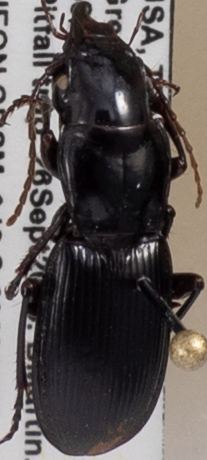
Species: Pterostichus acutipes acutipes
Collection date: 2023-09-26
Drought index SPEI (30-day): -0.576
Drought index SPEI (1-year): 0.184
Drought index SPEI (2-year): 0.406